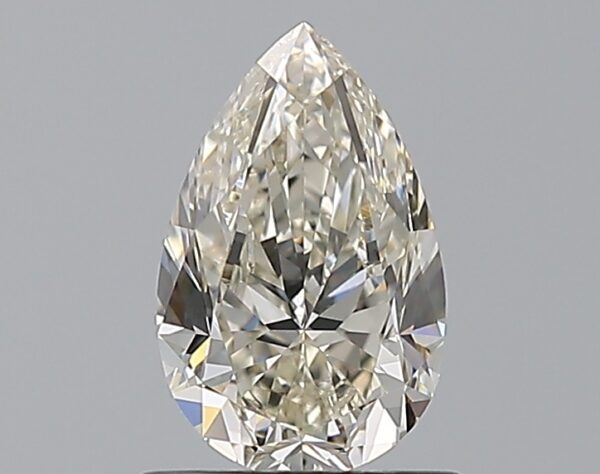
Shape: pear
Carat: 1
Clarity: VVS2
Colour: L
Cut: GD
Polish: EX
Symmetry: VG
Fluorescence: F
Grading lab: GIA
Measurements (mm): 8.32 x 5.28 x 3.48